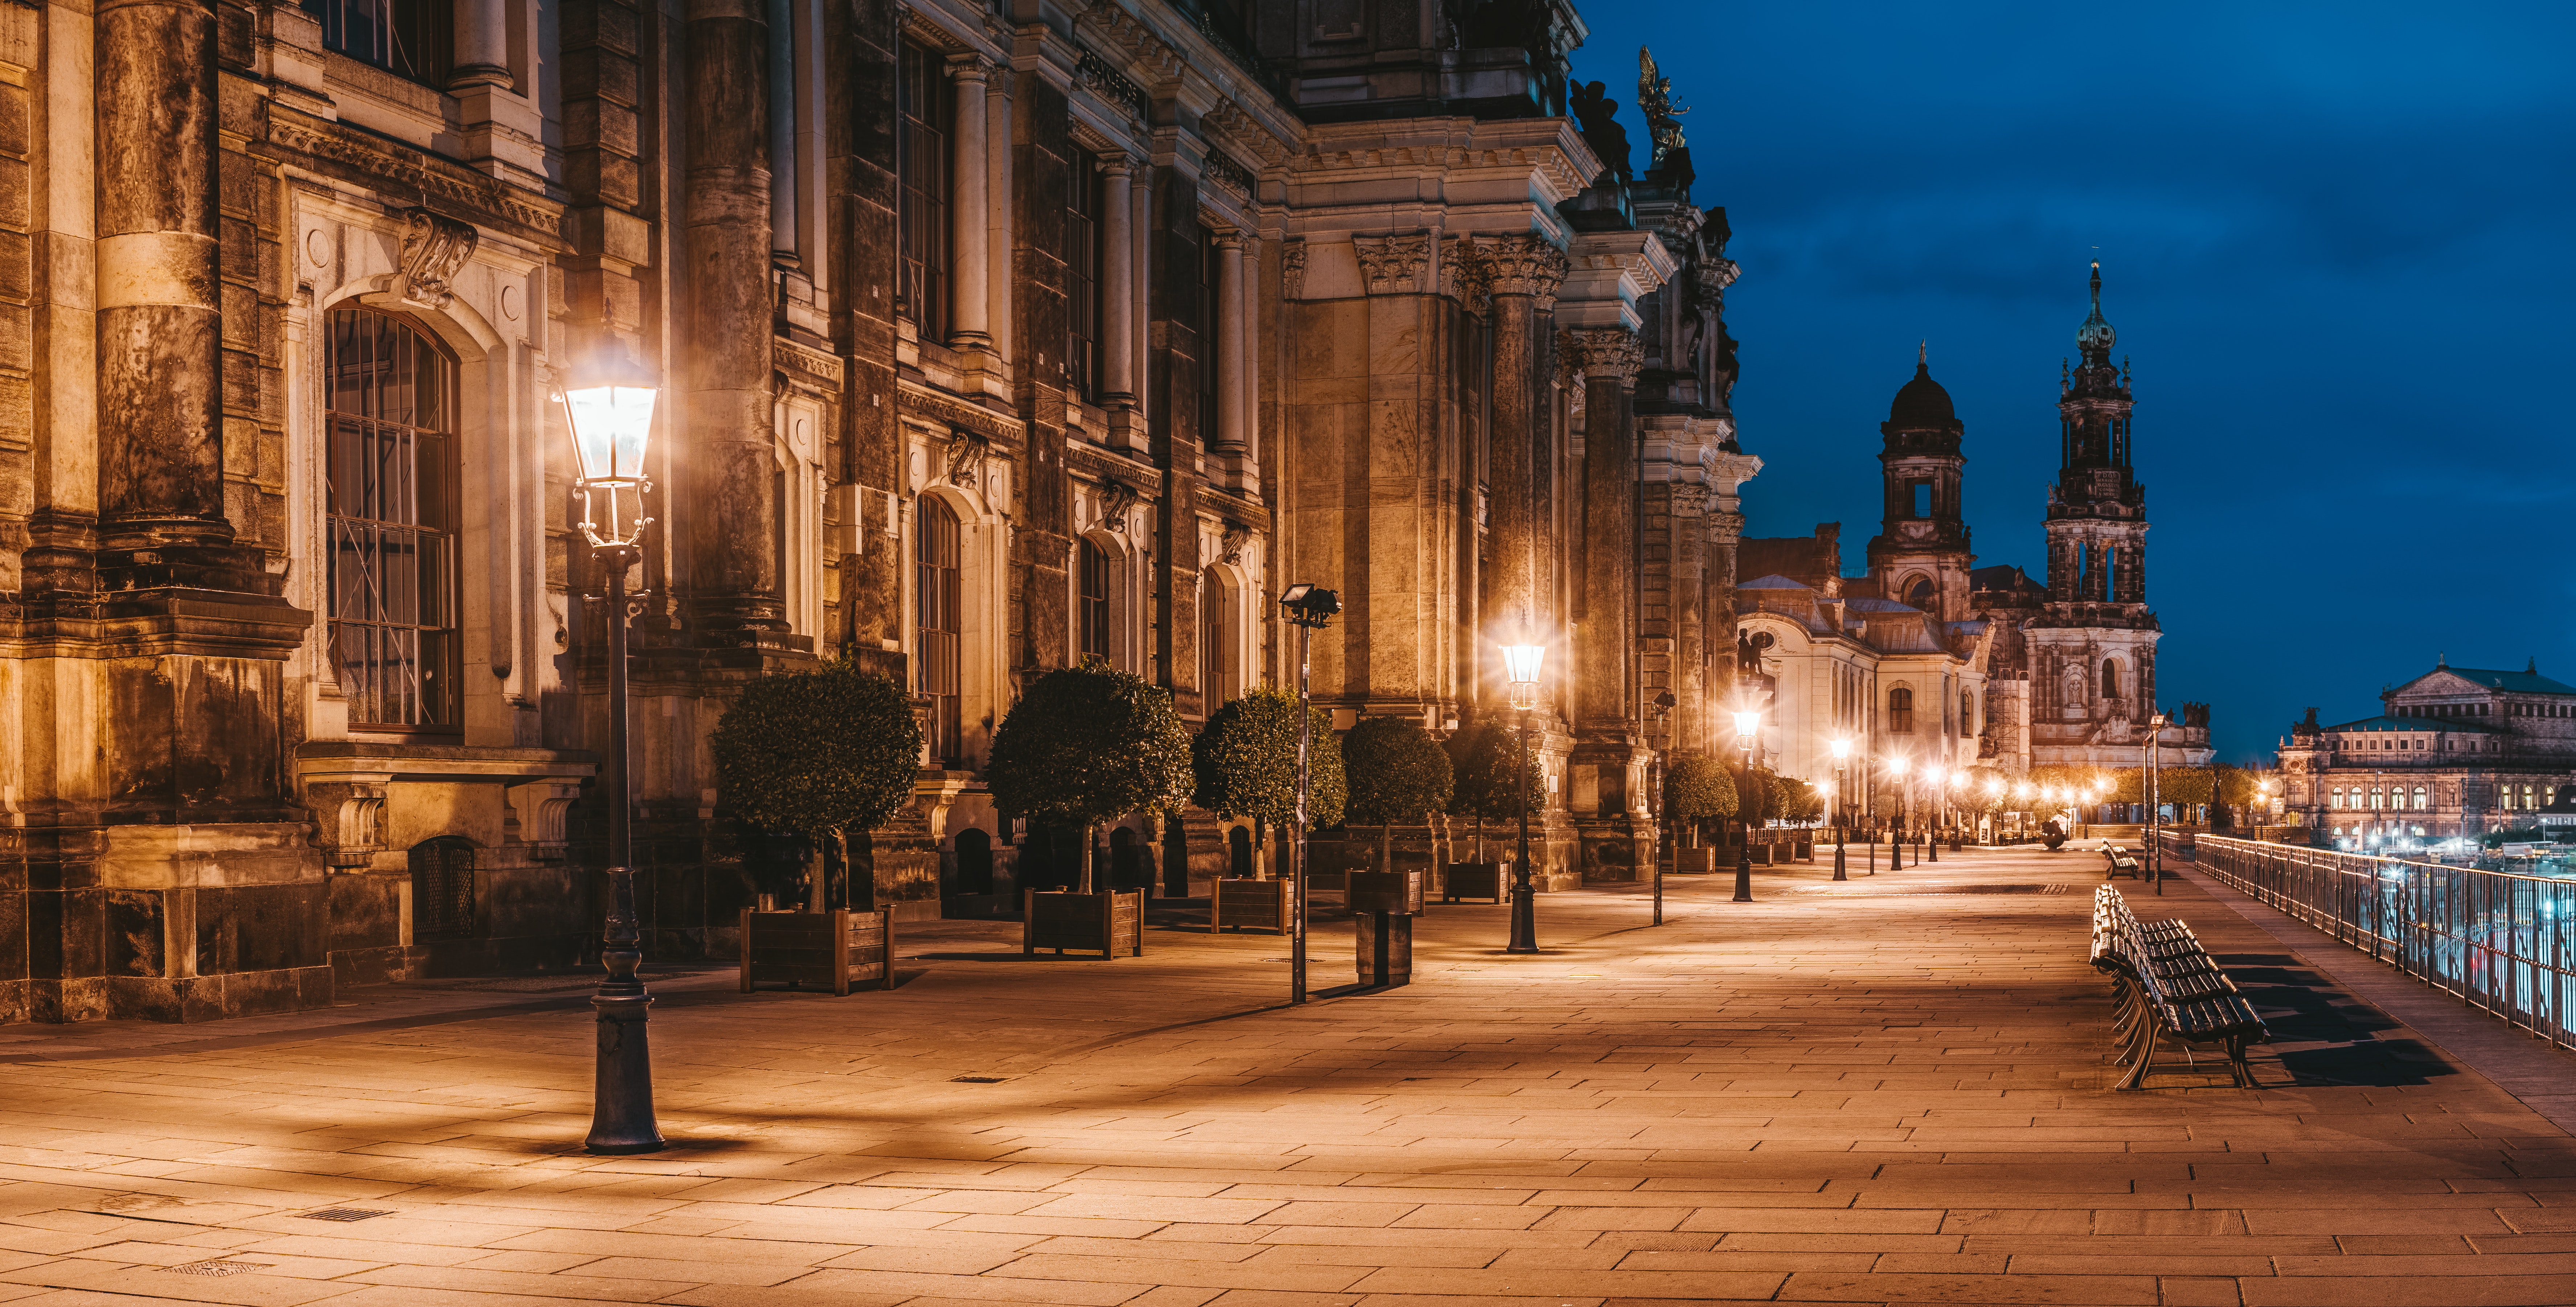
landmark, sky, city, night, town, tourist attraction, plaza, metropolis, town square, evening, cityscape, building, street, tourism, cathedral, facade, palace, basilica, historic site